William John Warburton Hamilton

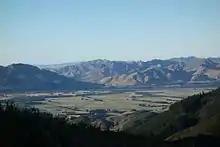
View of the Hanmer Plains, originally called Hamilton Plains

Hamilton served for FitzRoy until the latter was recalled, and then worked under the next governor, George Grey. Hamilton returned to England in 1846. He returned on in 1848 as a survey officer. From inland explorations, geographic features were named for him, including Hamilton Plains (now known as Hanmer Plain) on the Waiau Uwha River, and the nearby Mount Hamilton. In 1849, he attempted the first known ascent of Mount Tapuaenuku in the Kaikōura Ranges. He was with Edward John Eyre, Lieutenant-Governor of New Munster, and seven Māori. They came within a short distance of the summit but were forced to turn back.